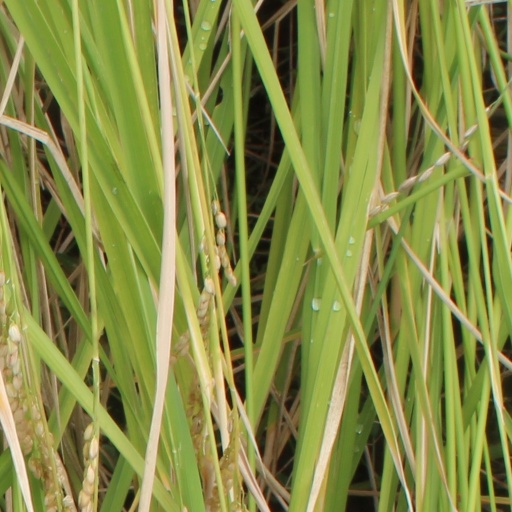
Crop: rice